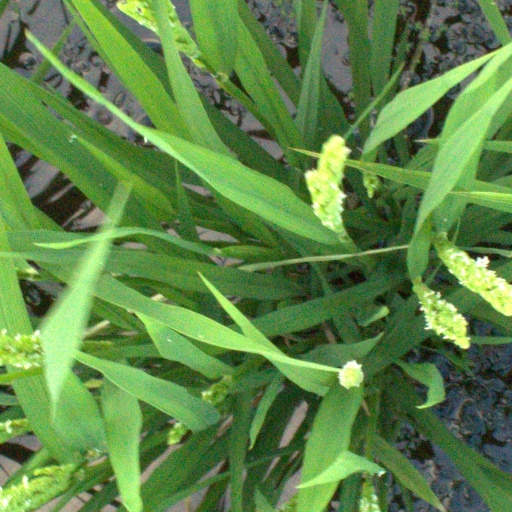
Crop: rice